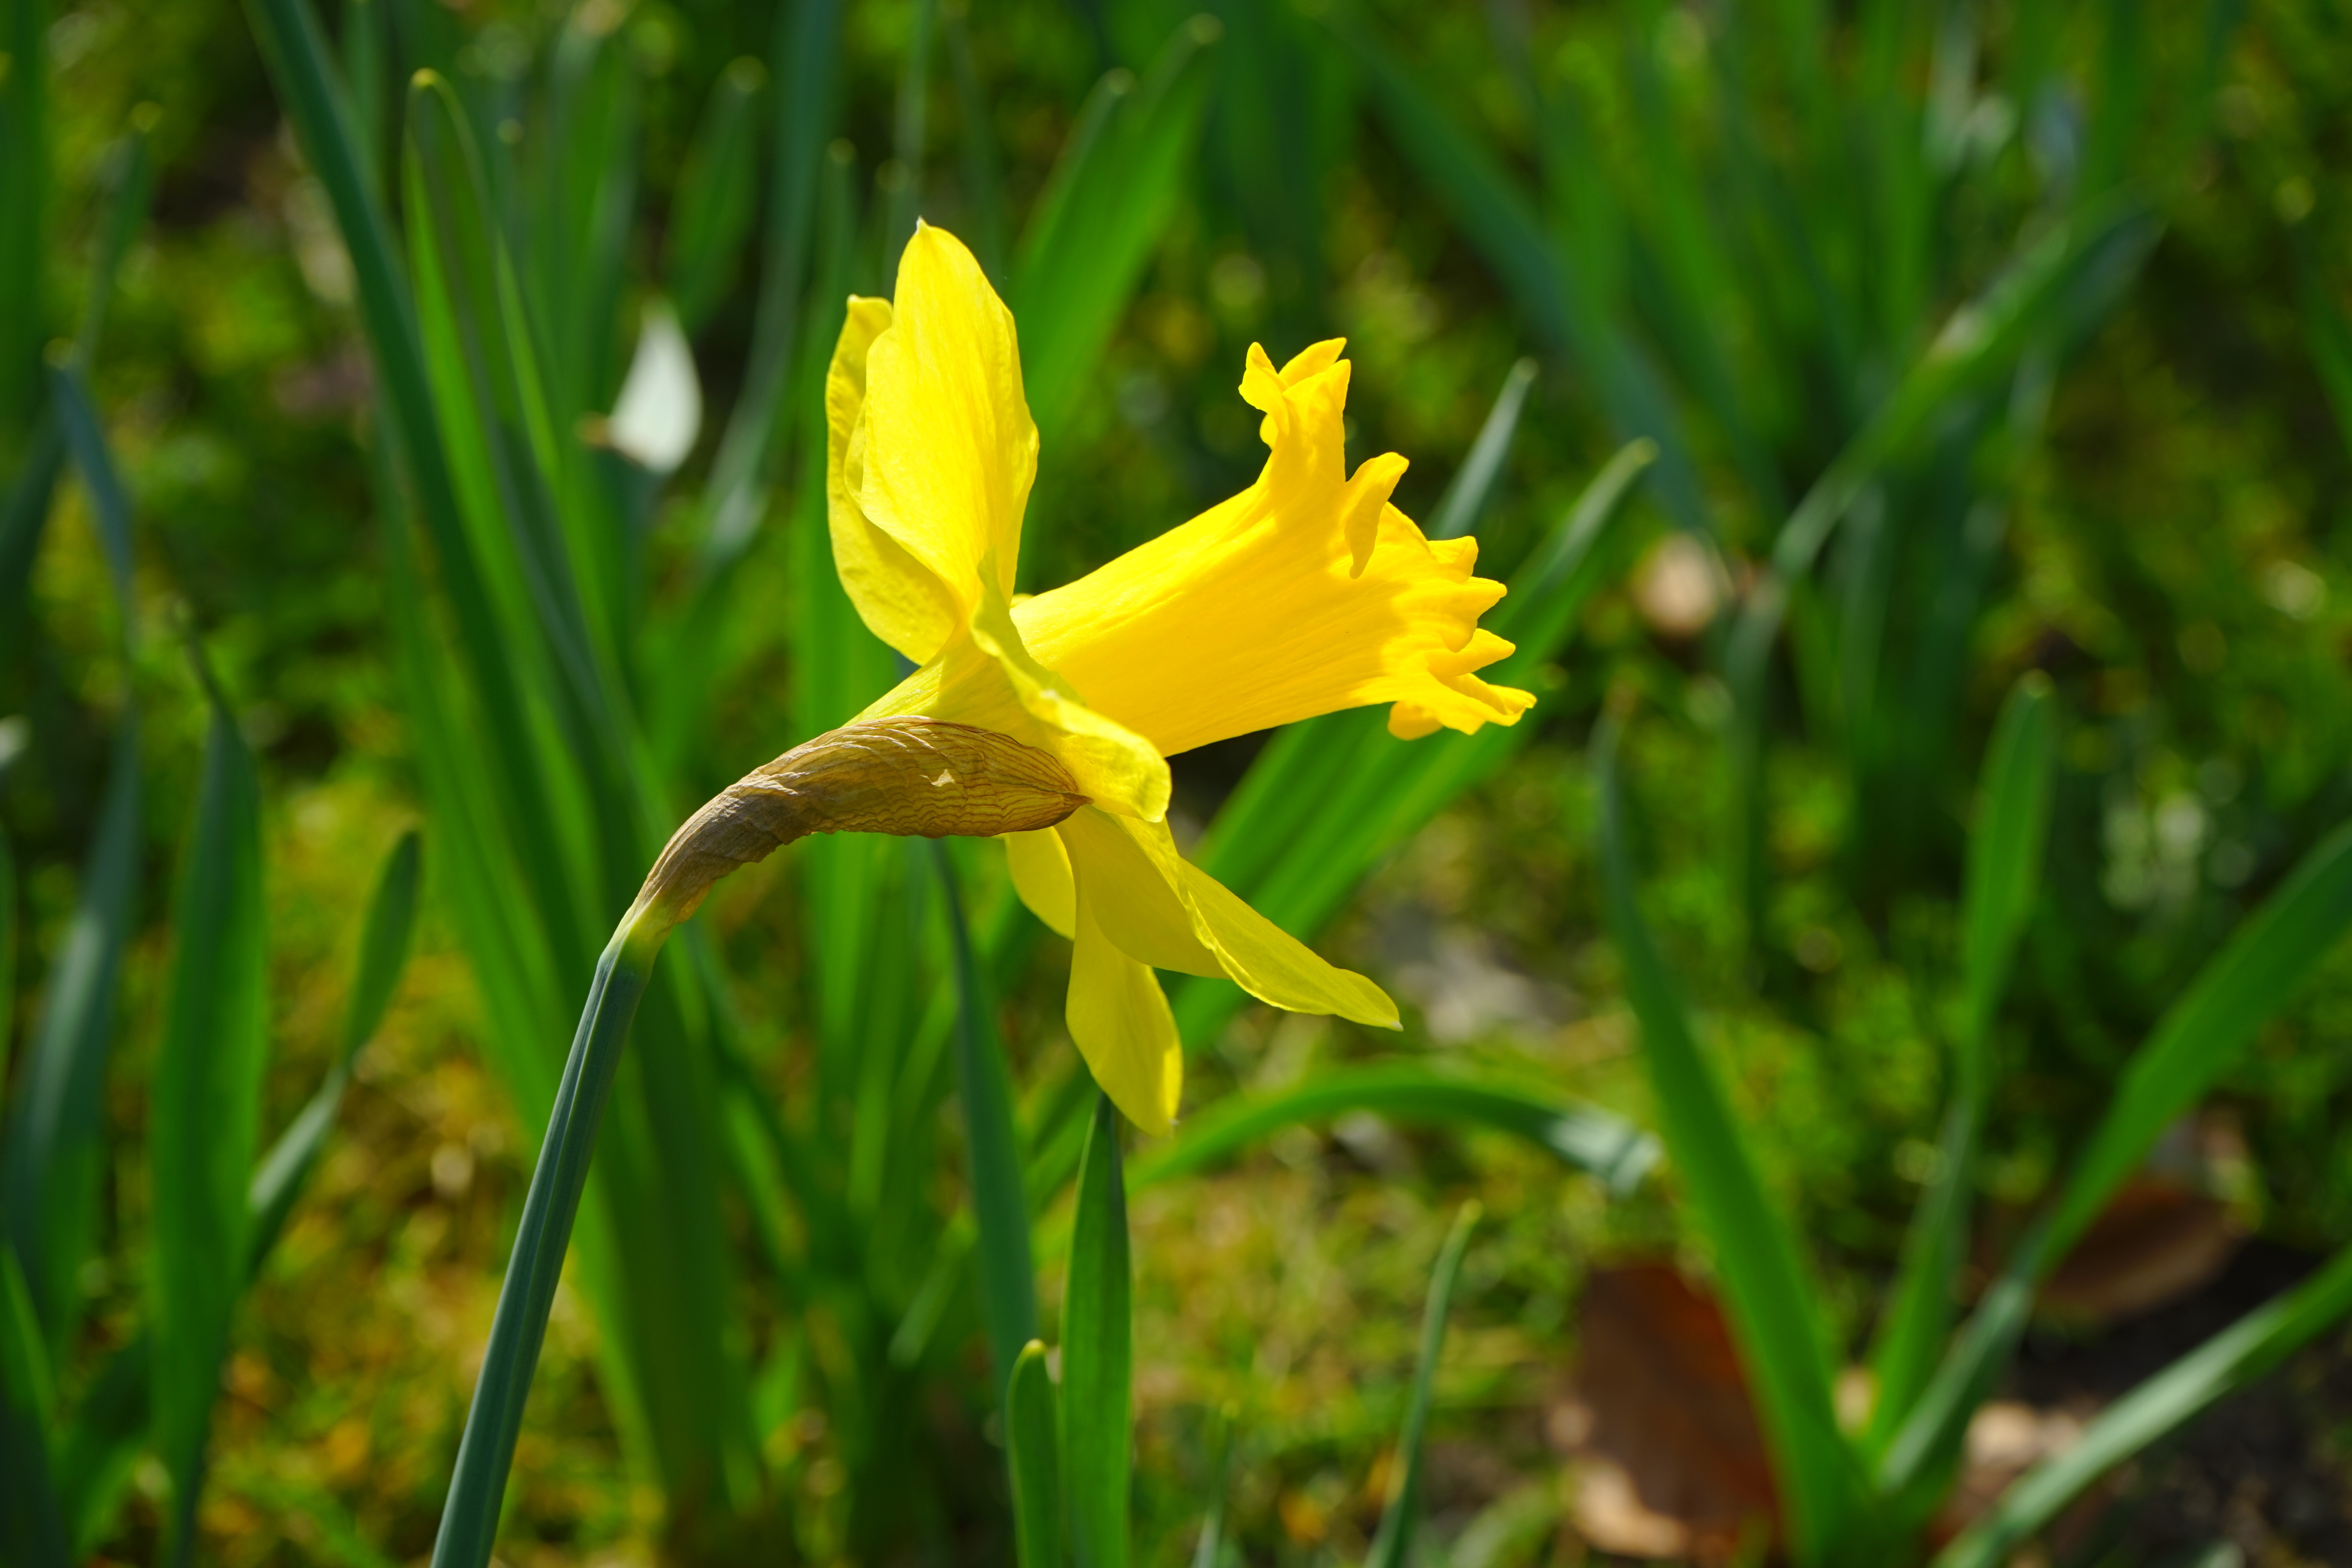
grass, blossom, plant, meadow, prairie, flower, bloom, spring, botany, yellow, daffodil, flora, wildflower, narcissus, amaryllidoideae, daylily, macro photography, garden plant, flowering plant, amaryllis plant, amaryllidaceae, narcissus pseudonarcissus, gagea, plant stem, land plant, iris family, fawn lily, nazisse, garden culture